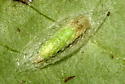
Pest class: diamondback_moth